Genshiken

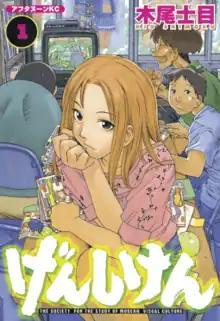
Manga volume 1 cover, featuring Mitsunori Kugayama (back), Saki Kasukabe, Kanji Sasahara (down right) and Harunobu Madarame (top right)

is a Japanese manga series by Shimoku Kio about a college club for "otaku" (extremely obsessed fans of various media) and their lifestyle. The title is a shortening of the club's official name, , or "The Society for the Study of Modern Visual Culture". The series has also been adapted into an anime directed by Tsutomu Mizushima. The manga originally ran in Kodansha's magazine "Monthly Afternoon" from April 2002 to May 2006, and has been reprinted in nine bound volumes.